Describe the emotion expressed in this image:  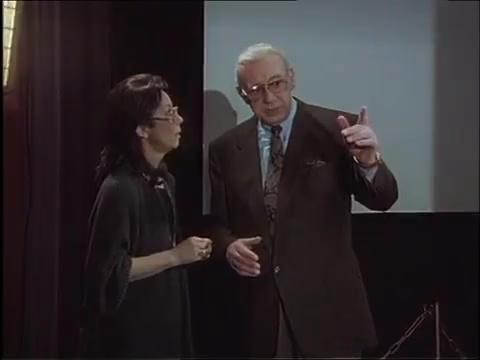
This person displays Suffering, valence and arousal with low intensity.